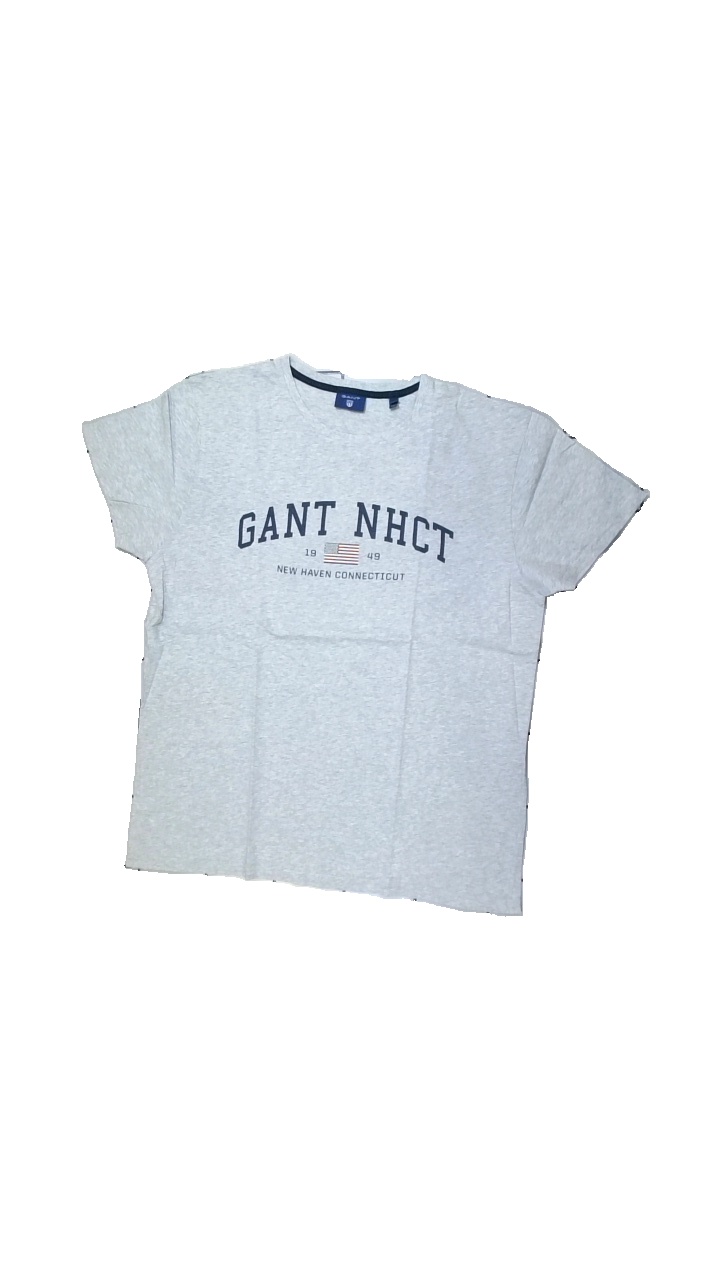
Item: T-shirt (Men)
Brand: Gant
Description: grey t-shirt with logo print
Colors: Blue, Grey, Red
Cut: Regular, C-collar
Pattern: Logo print
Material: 100% Cotton
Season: All
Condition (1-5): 5
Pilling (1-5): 5
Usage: Reuse
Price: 100-150